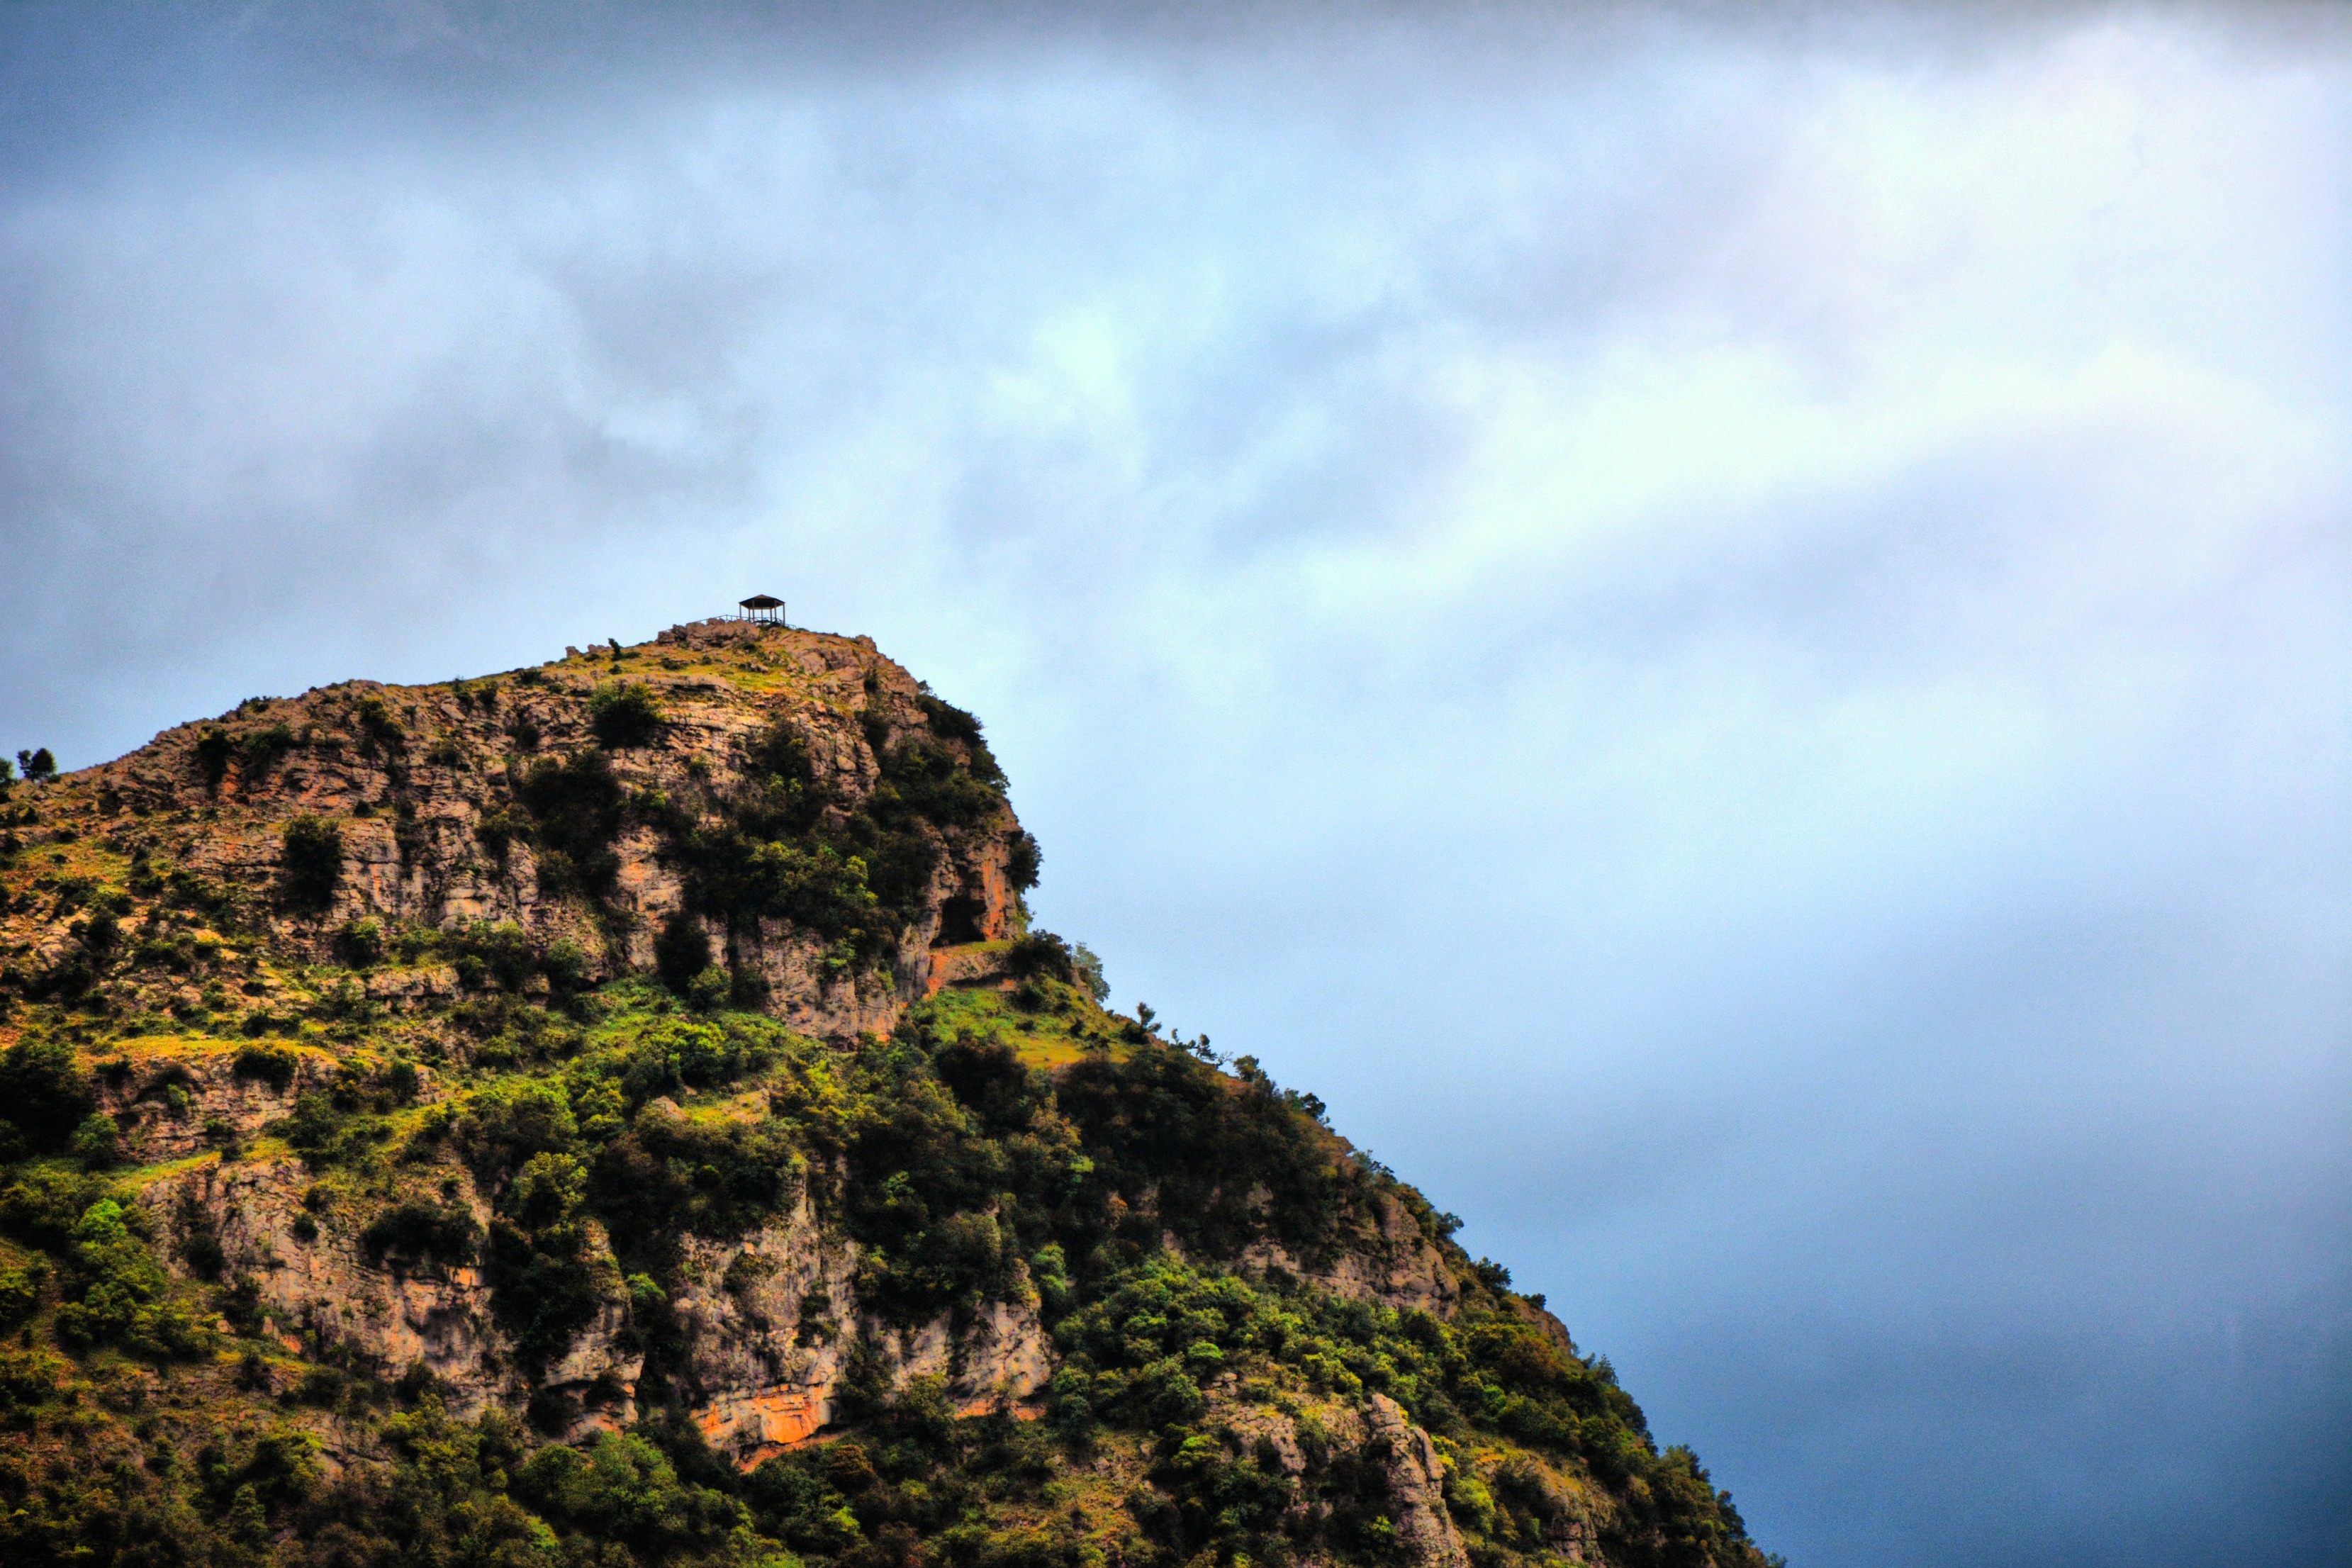
landscape, sea, coast, tree, nature, outdoor, rock, mountain, cloud, sky, hiking, hill, adventure, peak, mountain range, travel, cliff, high, scenic, scenery, extreme, tourism, terrain, power, clouds, top, sky clouds, landform, geographical feature, mountainous landforms